Gulf Coast toad

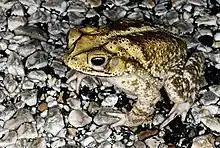
Yellow-backed "I. valliceps"

The Gulf Coast toad is a medium-sized toad species, ranging from in length. Their back varies in color from nearly black, to shades of brown and grey with a distinctive white or yellowish colored stripe down the center, and sometimes lighter colored patches on the sides. Their underside is yellow or cream colored. Their back is covered in small tubercles, while their underside is normally devoid of them.